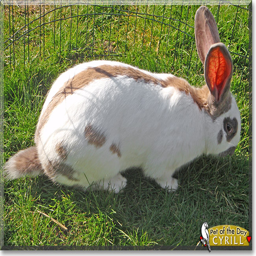
person , the pet of the day